The Seven Fabulous Wonders

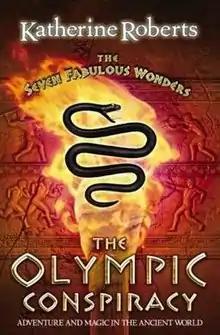
First edition cover of "The Olympic Conspiracy"

The story is about the young Sosi. Sosi has a curse, that makes him half-snake. At each full moon, he is able to "shed his skin" and adopt the look of anyone he wants. When his brother, Theron, is injured, Sosi uses his curse to take his place in the Olympic games so that Theron won't be disqualified. Although his brother Theron is nasty to him, Sosi wants to find out about his curse at Olympia, and redeem himself in his family's eyes.